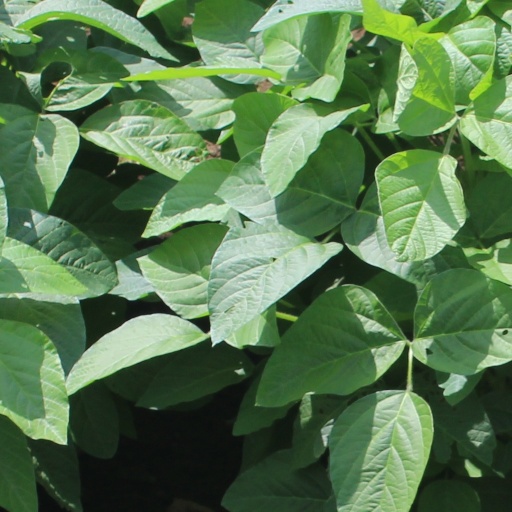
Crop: soybean